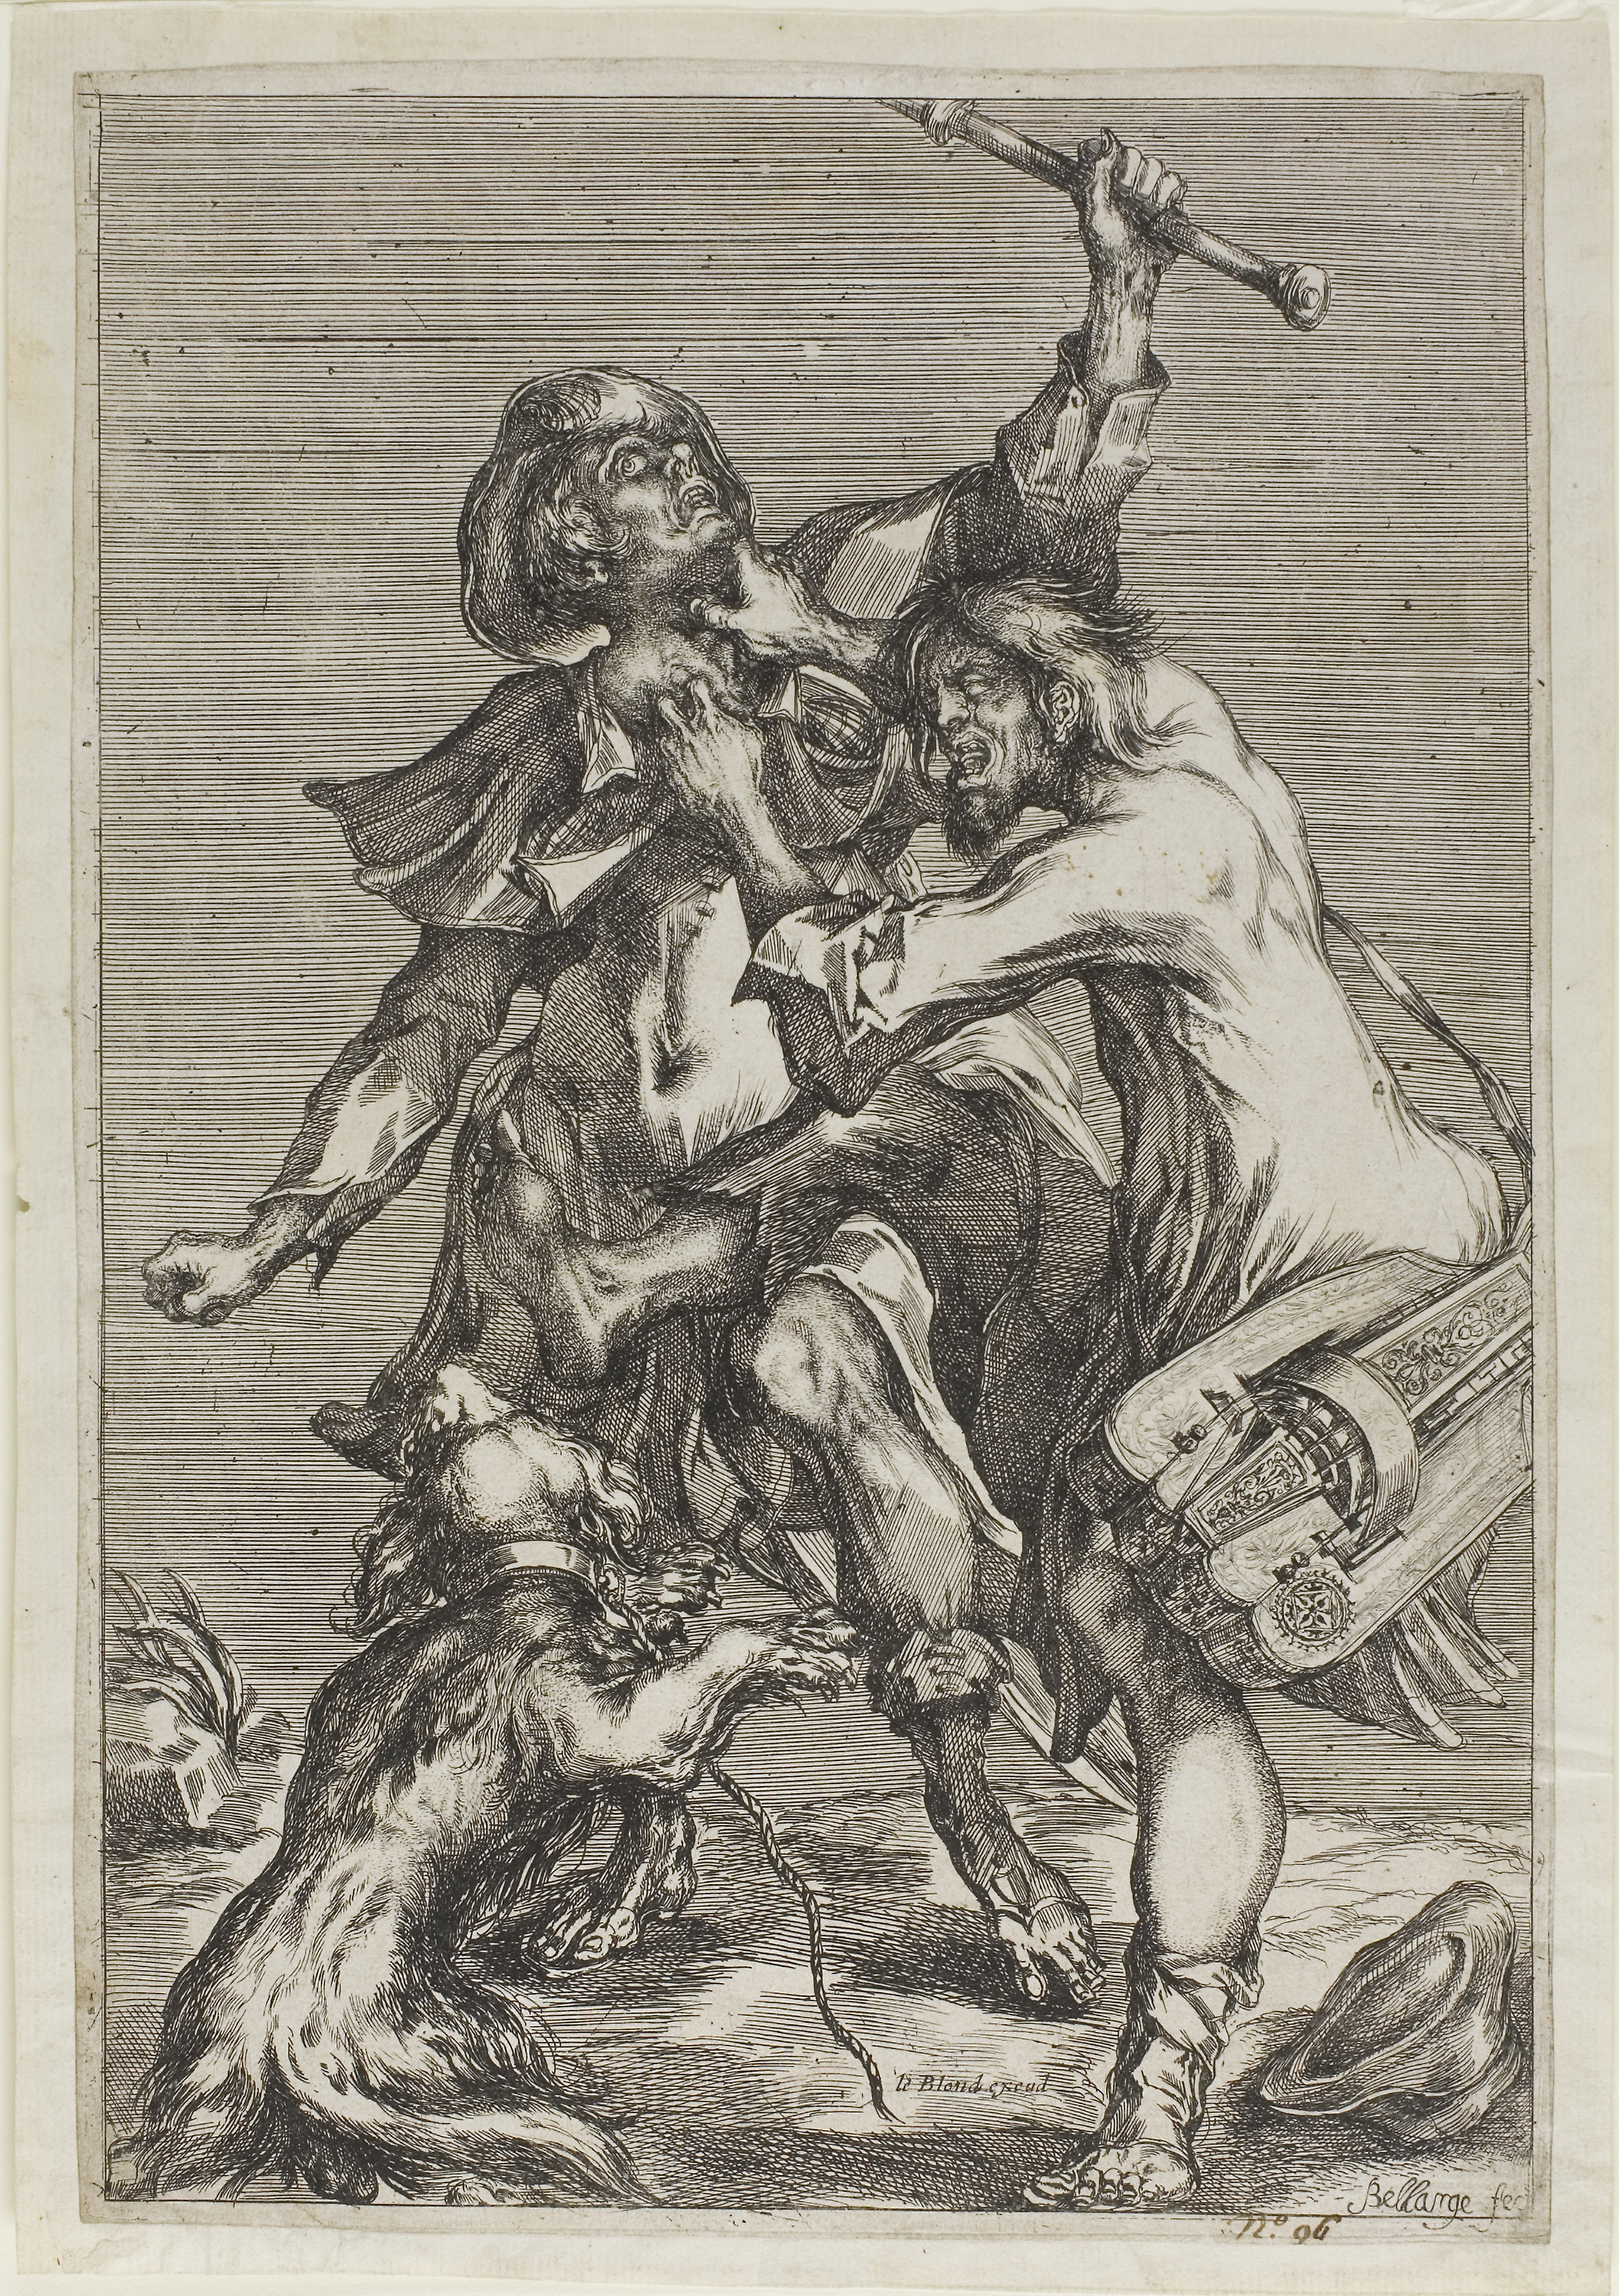
art, tree, black and white, mythology, fictional character, drawing, illustration, figure drawing, visual arts, mythical creature, history, artwork